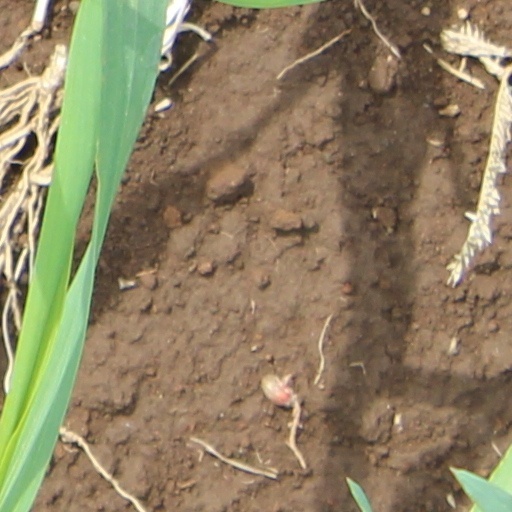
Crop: wheat